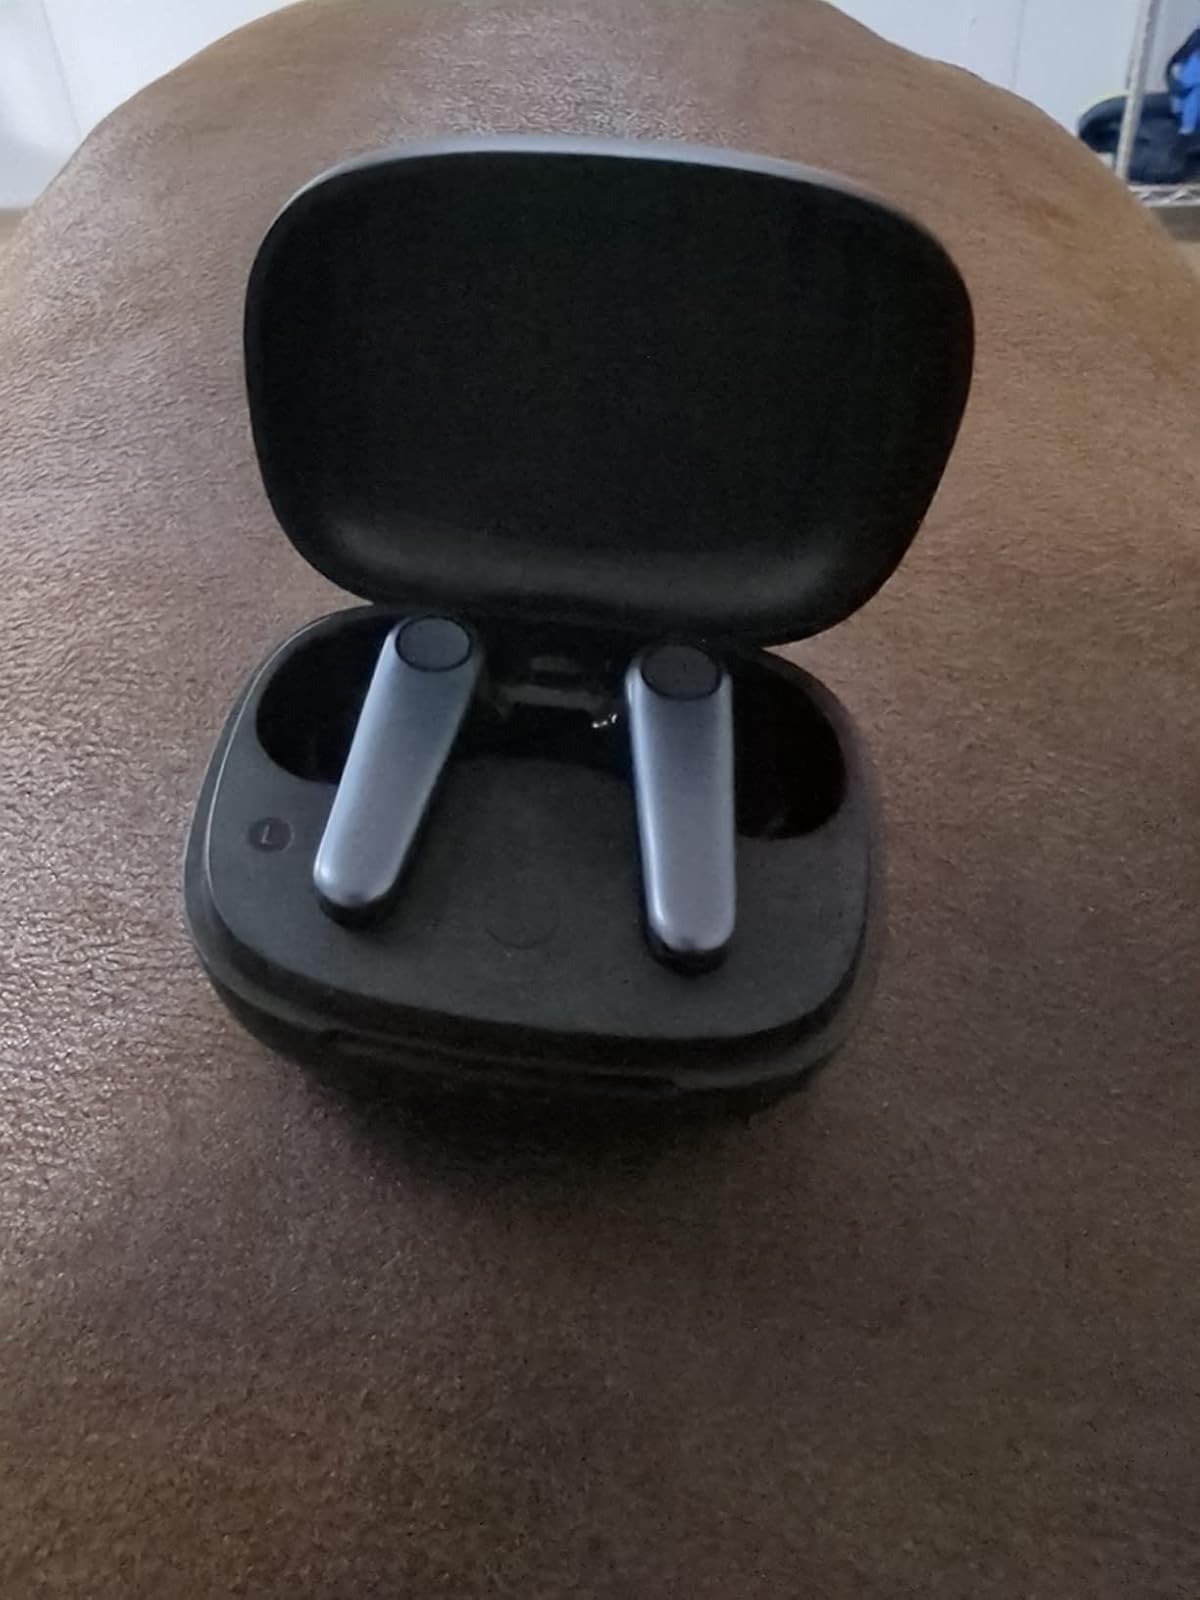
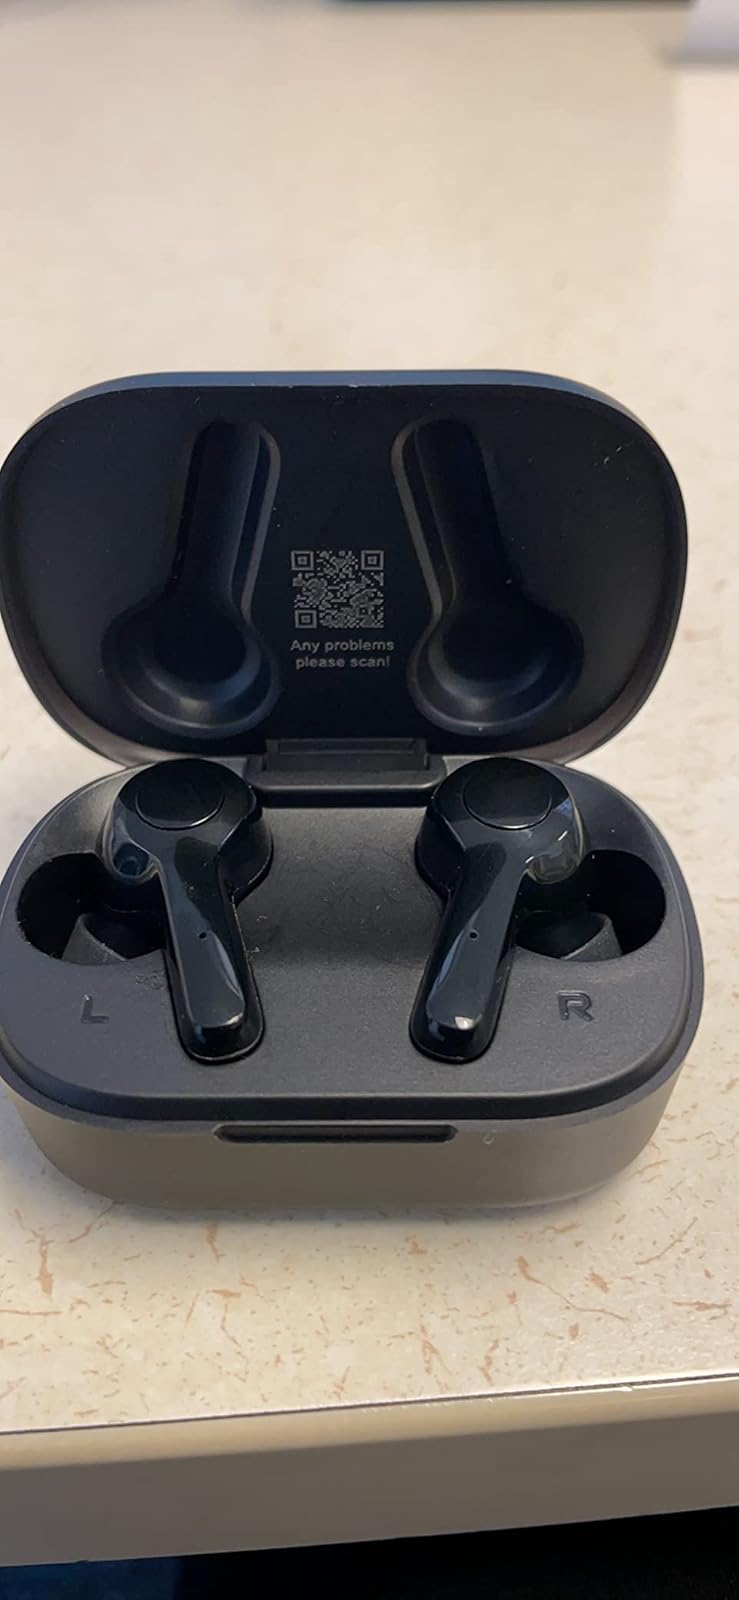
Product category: earbuds
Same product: no